Deacon

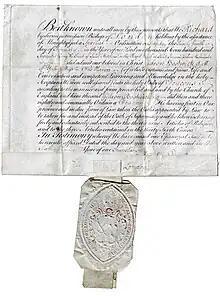
Certificate of ordination as a deacon in the Church of England given by Richard Terrick, the Bishop of London, to Gideon Bostwick. February 24, 1770

Anglican deacons may baptize and in some dioceses are granted licences to solemnize matrimony, usually under the instruction of their parish priest and bishop. Deacons are not able to preside at the eucharist (but can lead worship with the distribution of already-consecrated communion elements where this is permitted), nor can they pronounce God's absolution of sin or pronounce the Trinitarian blessing. In most cases, deacons minister alongside other clergy.